Römerstein

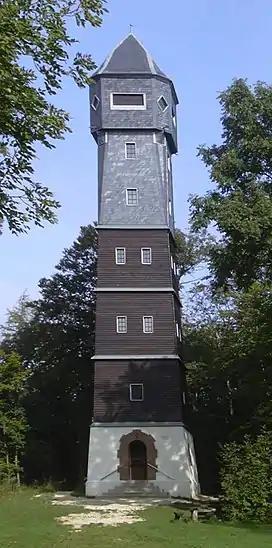
Römersteinturm

Römerstein is conveniently located on the main roads 28 and 465 ( Kirchheim unter Teck - Leutkirch im Allgäu ), which pass through the municipality.